South Jersey

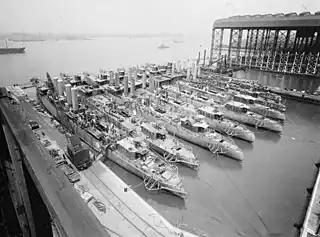
Eight s in the New York Shipbuilding Corporation shipyard in Camden in 1919

Camden, located across the Delaware River from Philadelphia, has historically been considered the economic hub of South Jersey. Much of Camden's growth resulted from its location near Philadelphia and its role as a regional transportation hub. For decades following World War II, Camden suffered a prolonged economic decline and high crime rate due to the loss of its manufacturing base and the outflow of middle-class residents to the suburbs. Campbell's Soup headquarters and the new corporate headquarters of Susquehanna Bank. Rutgers University–Camden, Rutgers Law School, Cooper Medical School of Rowan University, Cooper University Hospital, and the Camden campus of Camden County College operate in Camden, and the Camden Waterfront is one of the city's main attractions. Nearby, Cherry Hill, the second largest municipality in South Jersey and the 12th largest in New Jersey by population, is an edge city that also serves as a regional economic center. Pureland Industrial Complex, the nation's largest industrial park, is located 12 miles from the port of Camden in Logan Township.